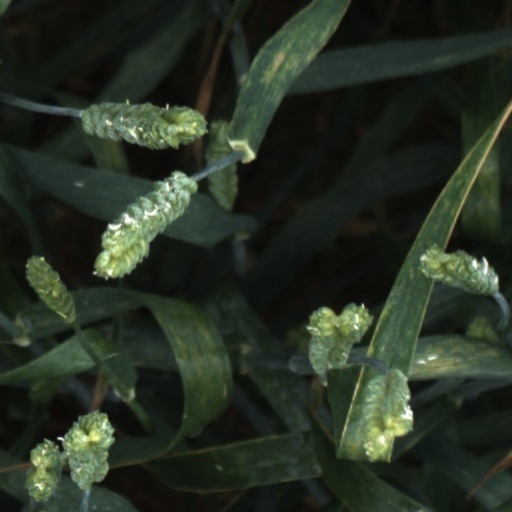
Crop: wheat